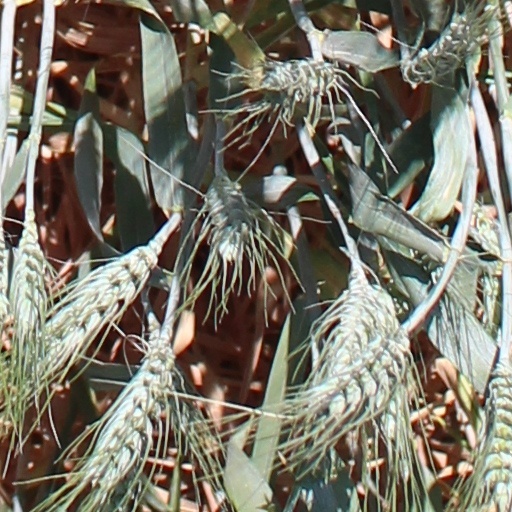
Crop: wheat